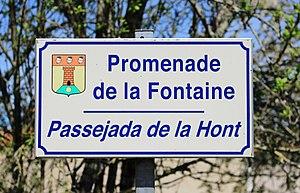
Rue du village de Castéra-Lou (Hautes-Pyrénées)
Castéra-Lou est une commune française située dans le département des Hautes-Pyrénées, en région Occitanie.